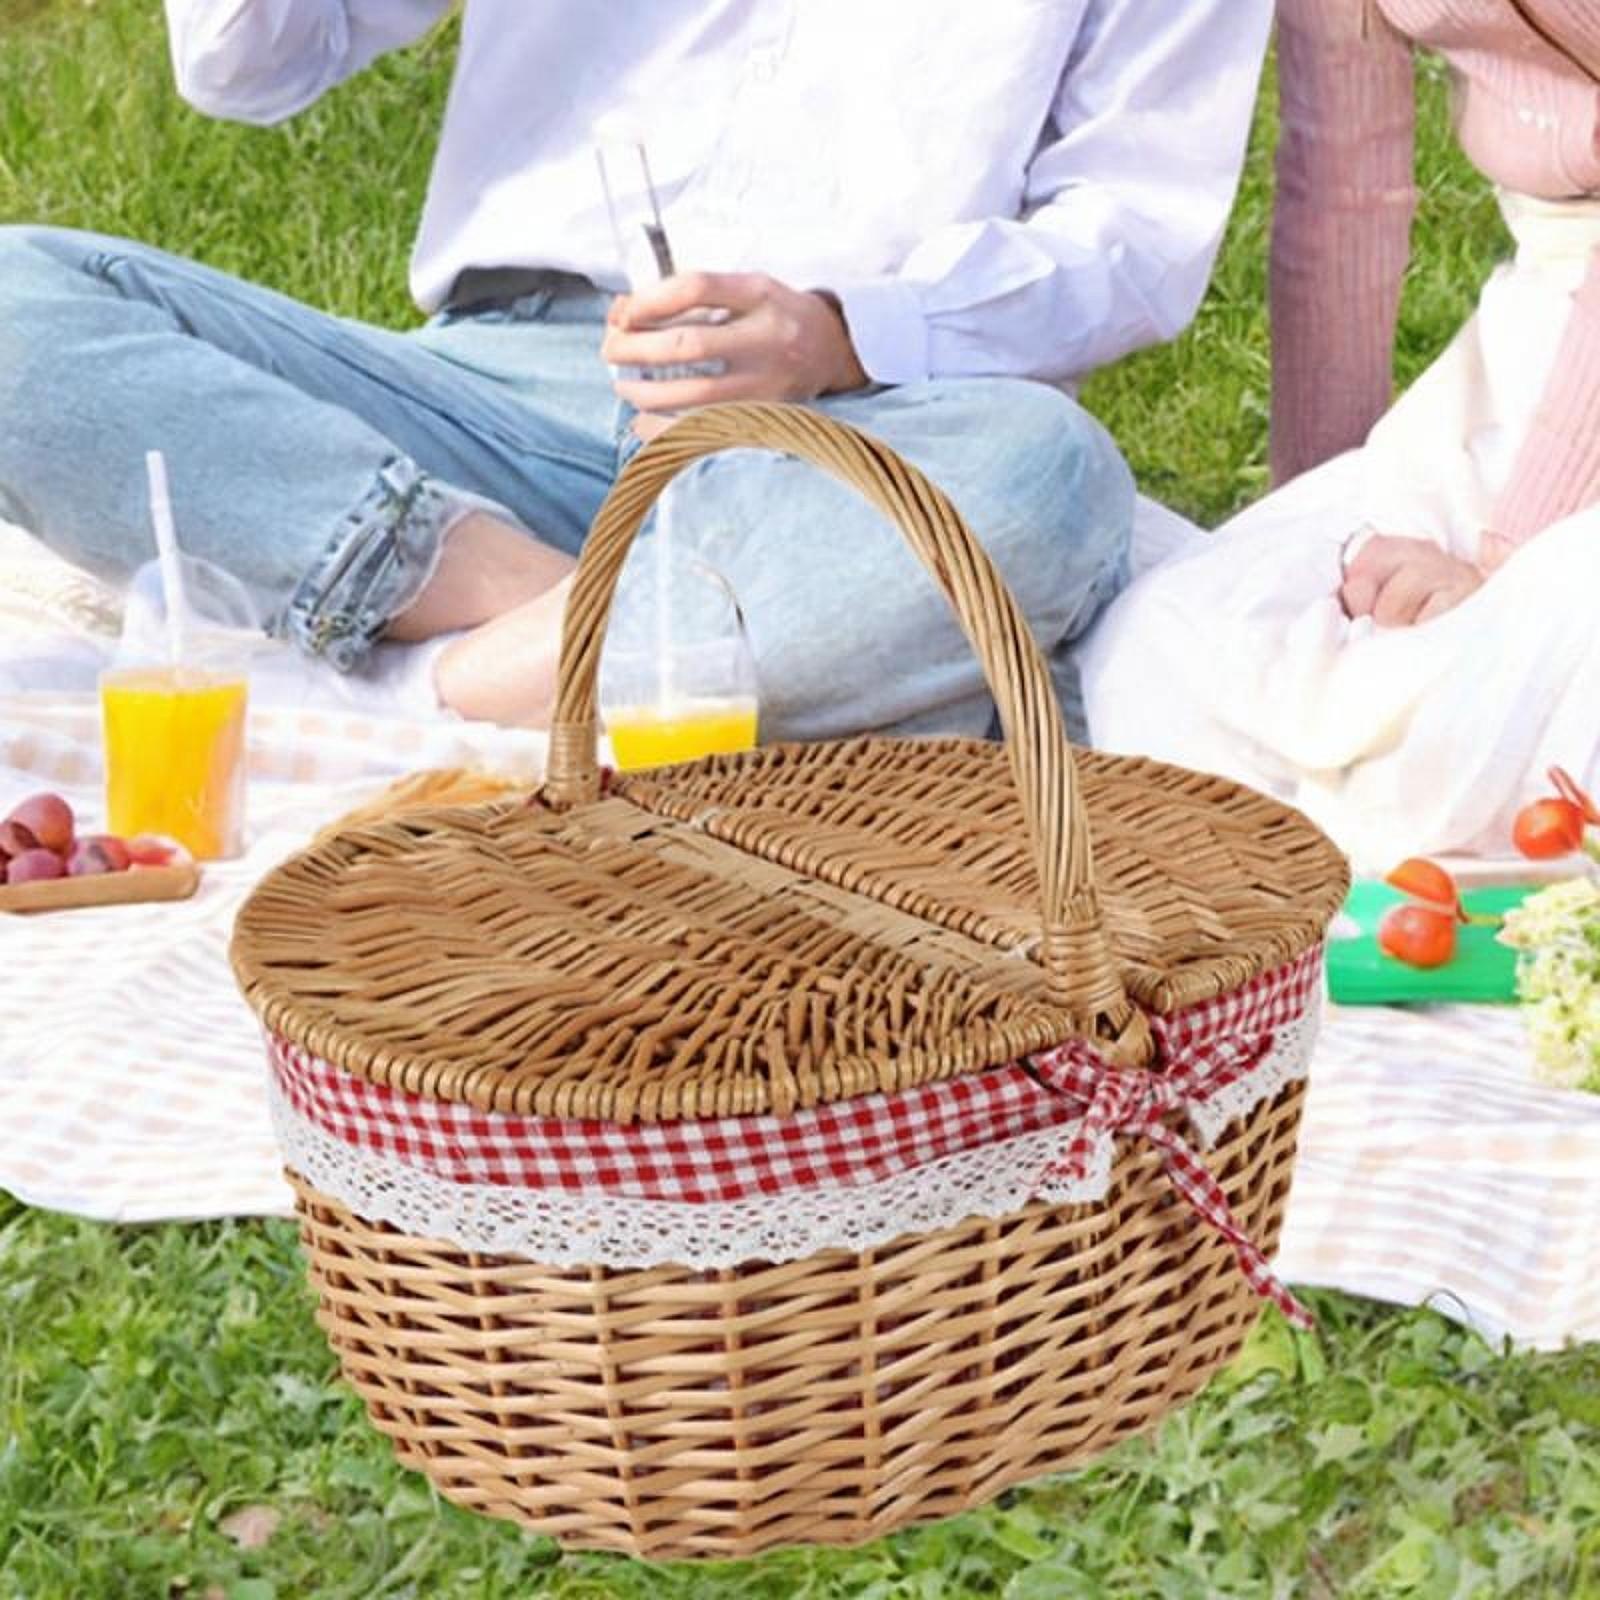
Crofta Wicker Picnic Basket Rattan Storage Serving Basket for Beach Camping Parties Large Red White
Description: 【Sturdy Picnic Basket】: The Wicker Picnic Basket is made of hand woven wicker, sturdy and premium, with a carrying handle, comfortable to hold, humanized design, beautiful and practical at the same time. 【Double Entry Lid】: The Picnic Basket has a dual entrance lid design, which is more convenient for storing or taking out food and fruits, and is very suitable for picnics, barbecues, camping, and other activities. 【Removable Lining】: The lining of the Rattan Storage Serving Basket is removable and can be machine or hand washed, saving you energy and time. 【Wide Application】; Wicker Woven Basket with handle, premium for storing chips, sandwiches, bread, fruits, vegetables, etc. It can also be used for picnics, storage, gifts, photography props, children's toys, etc. 【Multiple Occasions】: The Wicker storage Hamper is premium for use in parks, beaches, camping, and hiking. Specification: Material: wicker cloth material Size Chart: 40cmx29cmx38cm/15.75inchx11.42inchx14.96inch Package Includes: 1 Picnic Basket Note: Please allow slightly errors 1-2cm differences due to manual measurement.
Brand: Crofta
Category: Home & Garden > Kitchen & Dining > Food & Beverage Carriers > Picnic Baskets